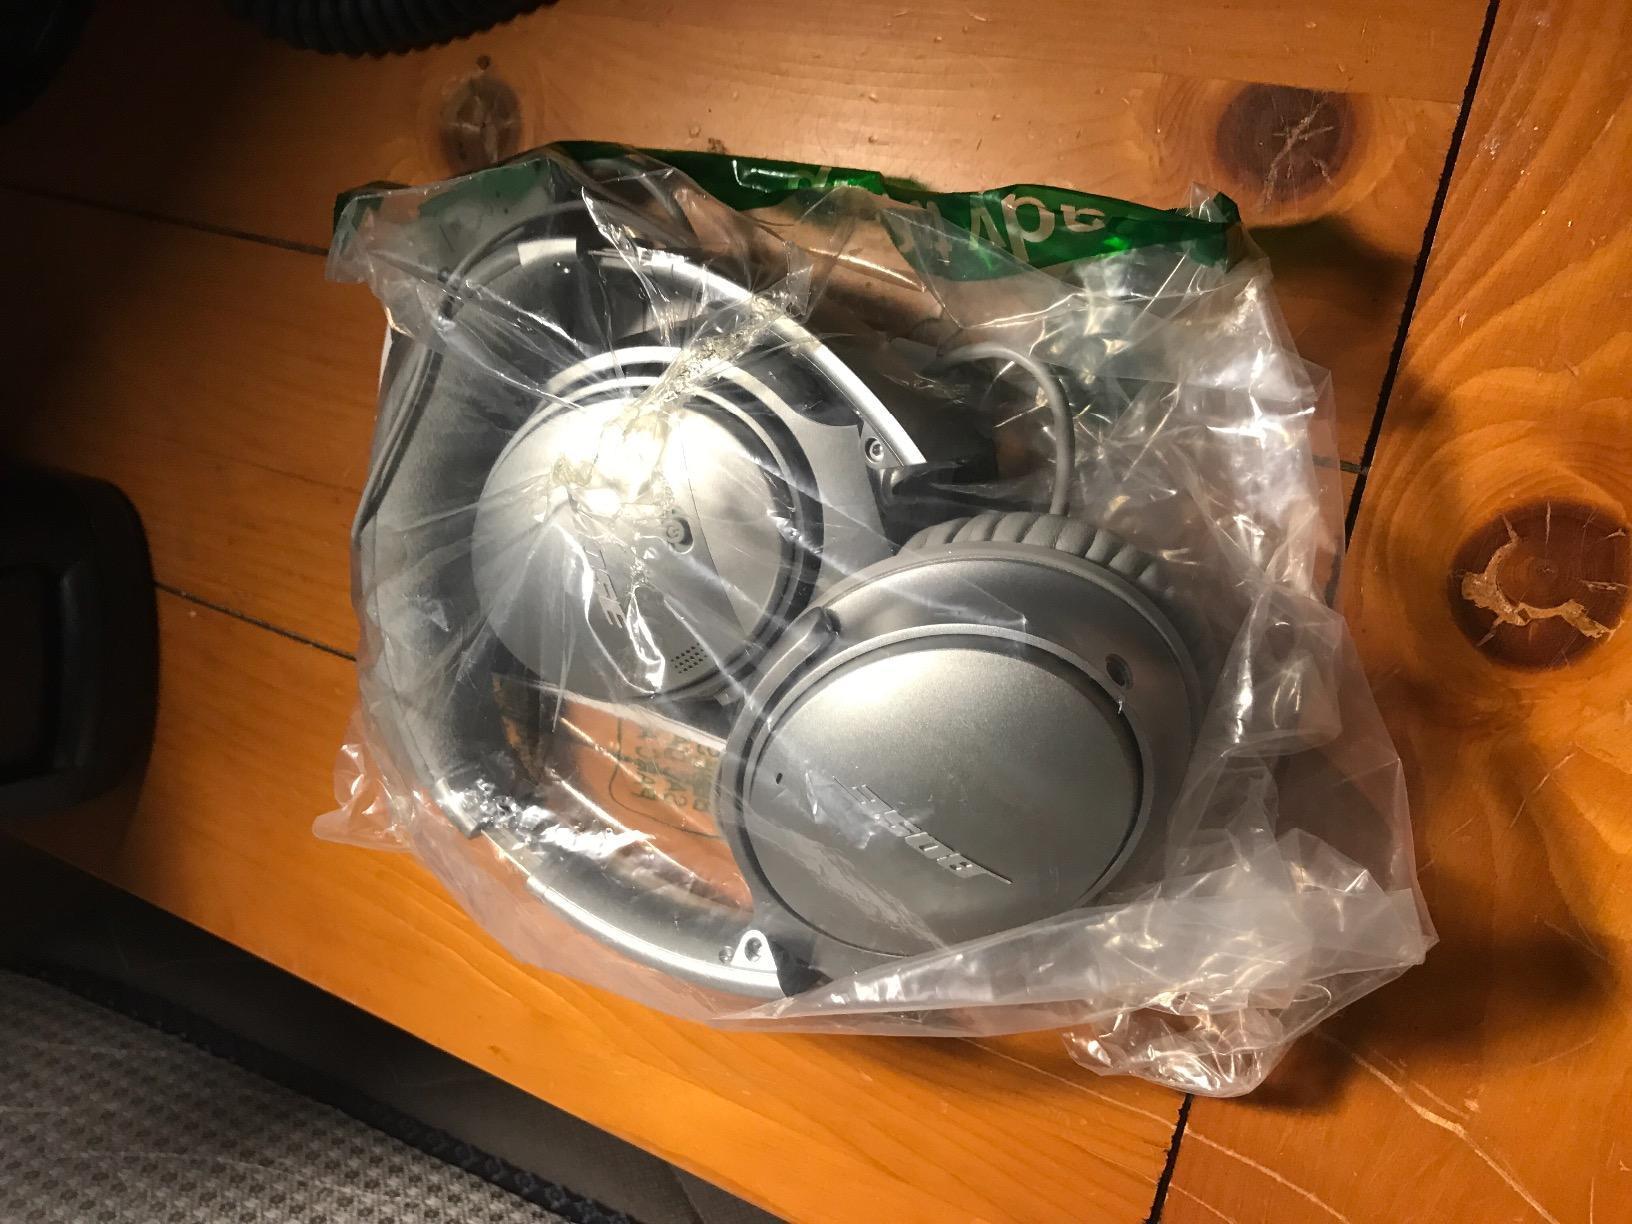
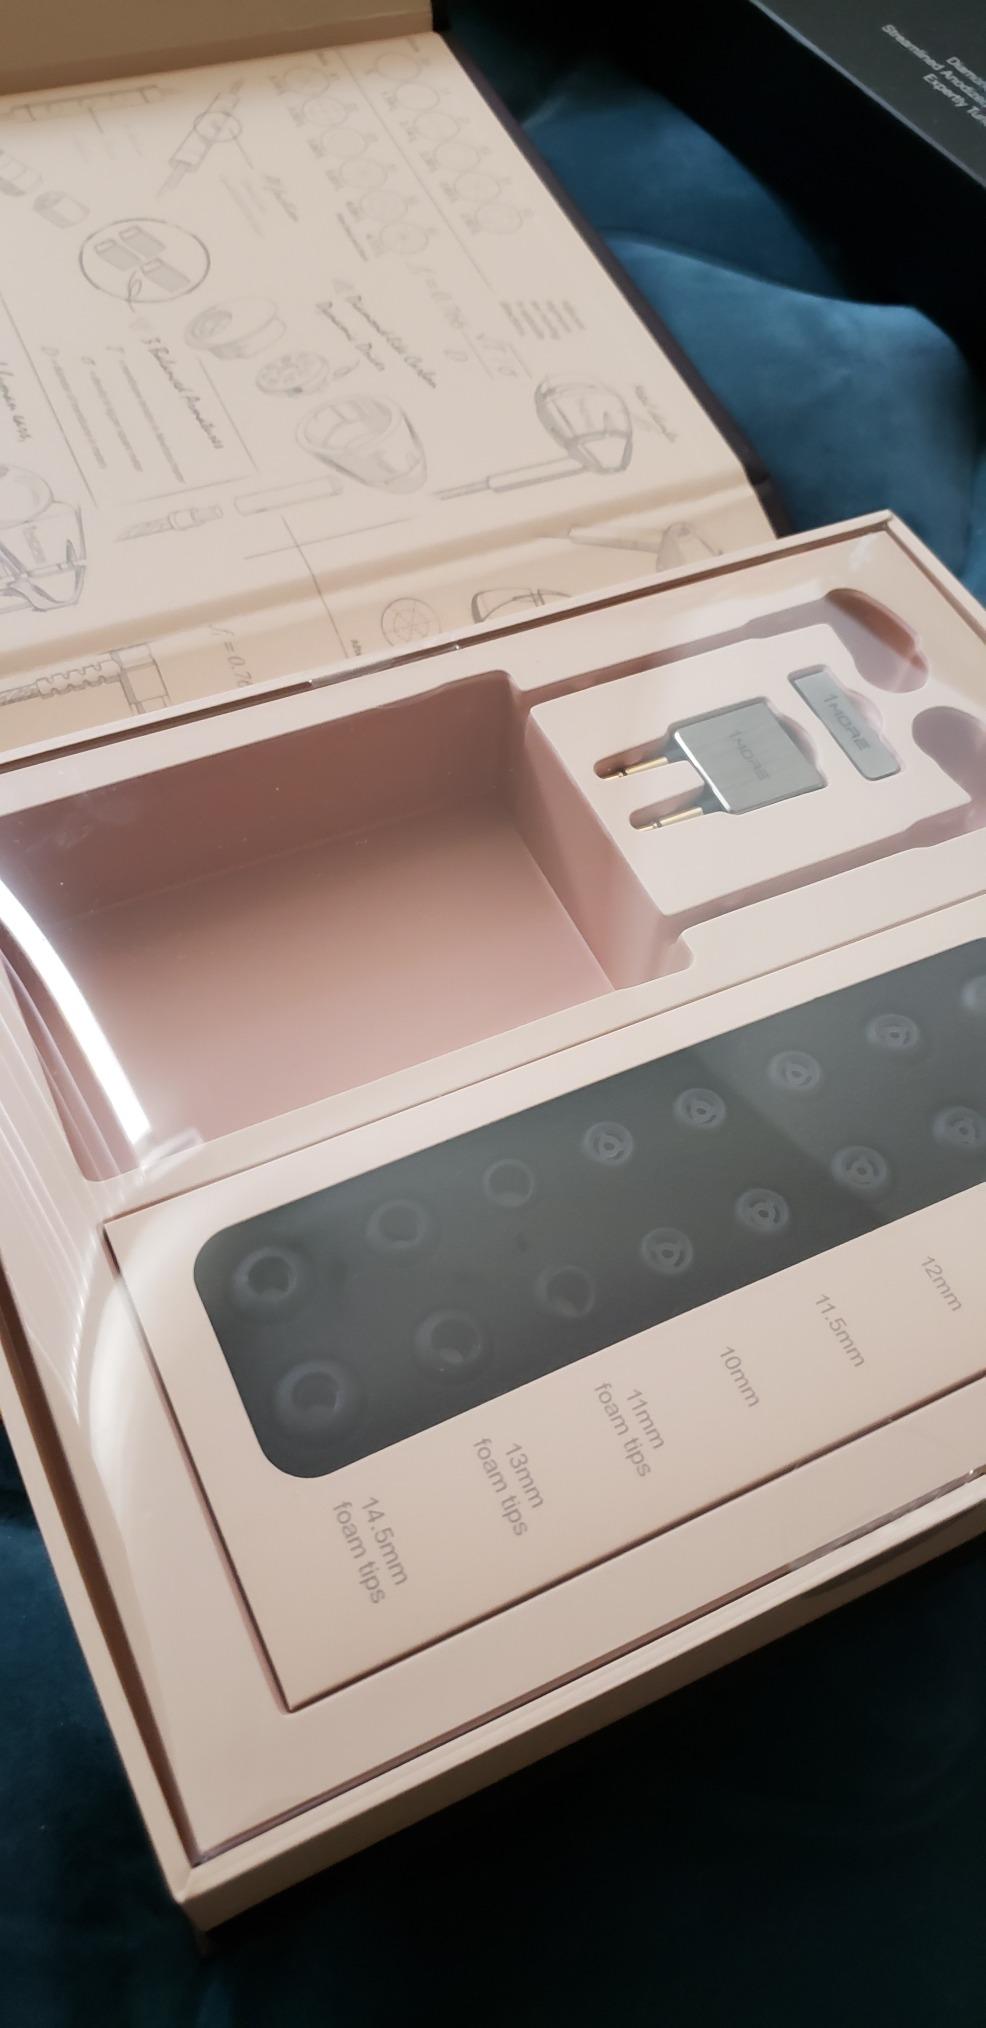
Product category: headphones
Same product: no